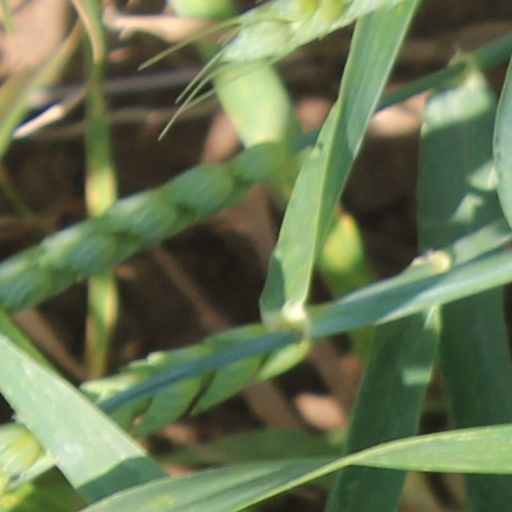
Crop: wheat